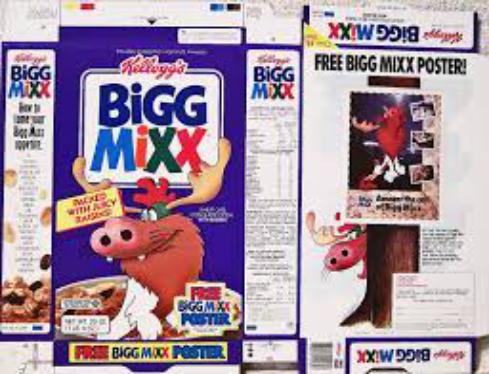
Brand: Bigg Mixx
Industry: Food